Yamanto, Queensland

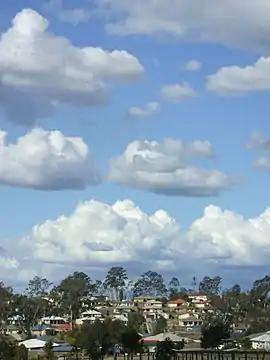
View from the west of Yamanto looking east

Yamanto is a suburb of Ipswich in the City of Ipswich, Queensland, Australia. In the , Yamanto had a population of 4,971 people.